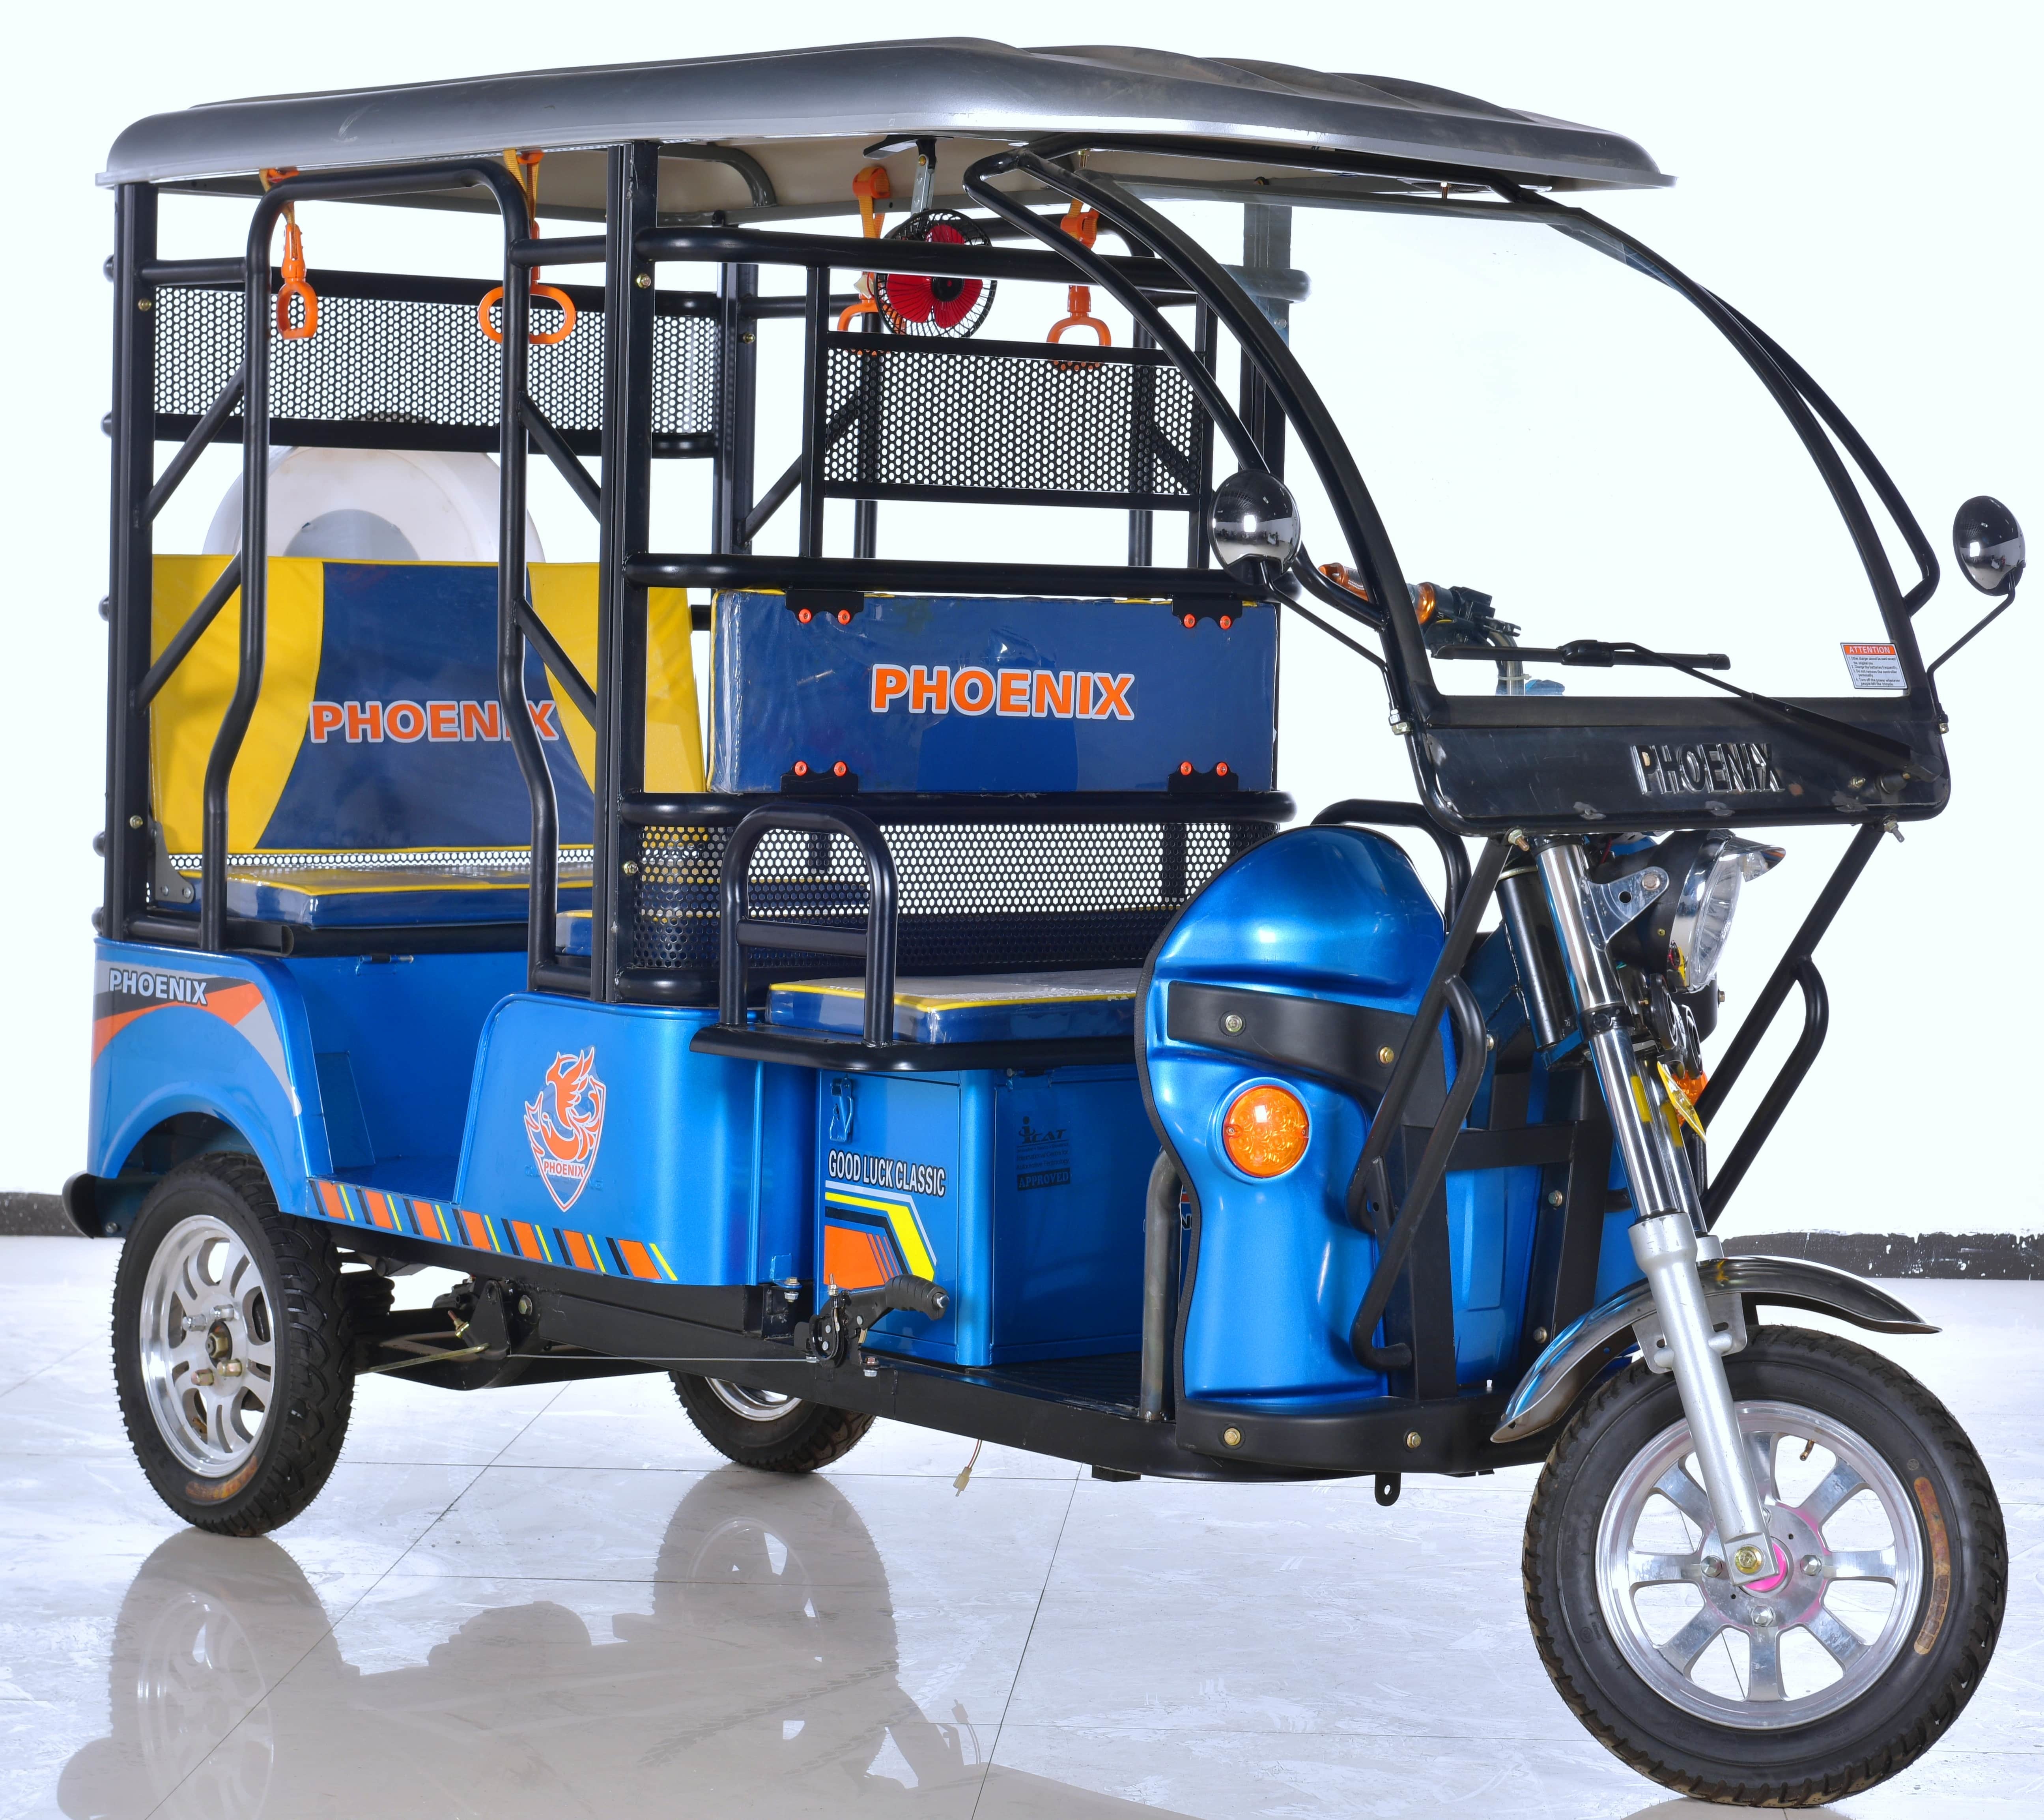
Vehicle type: Auto Rickshaws